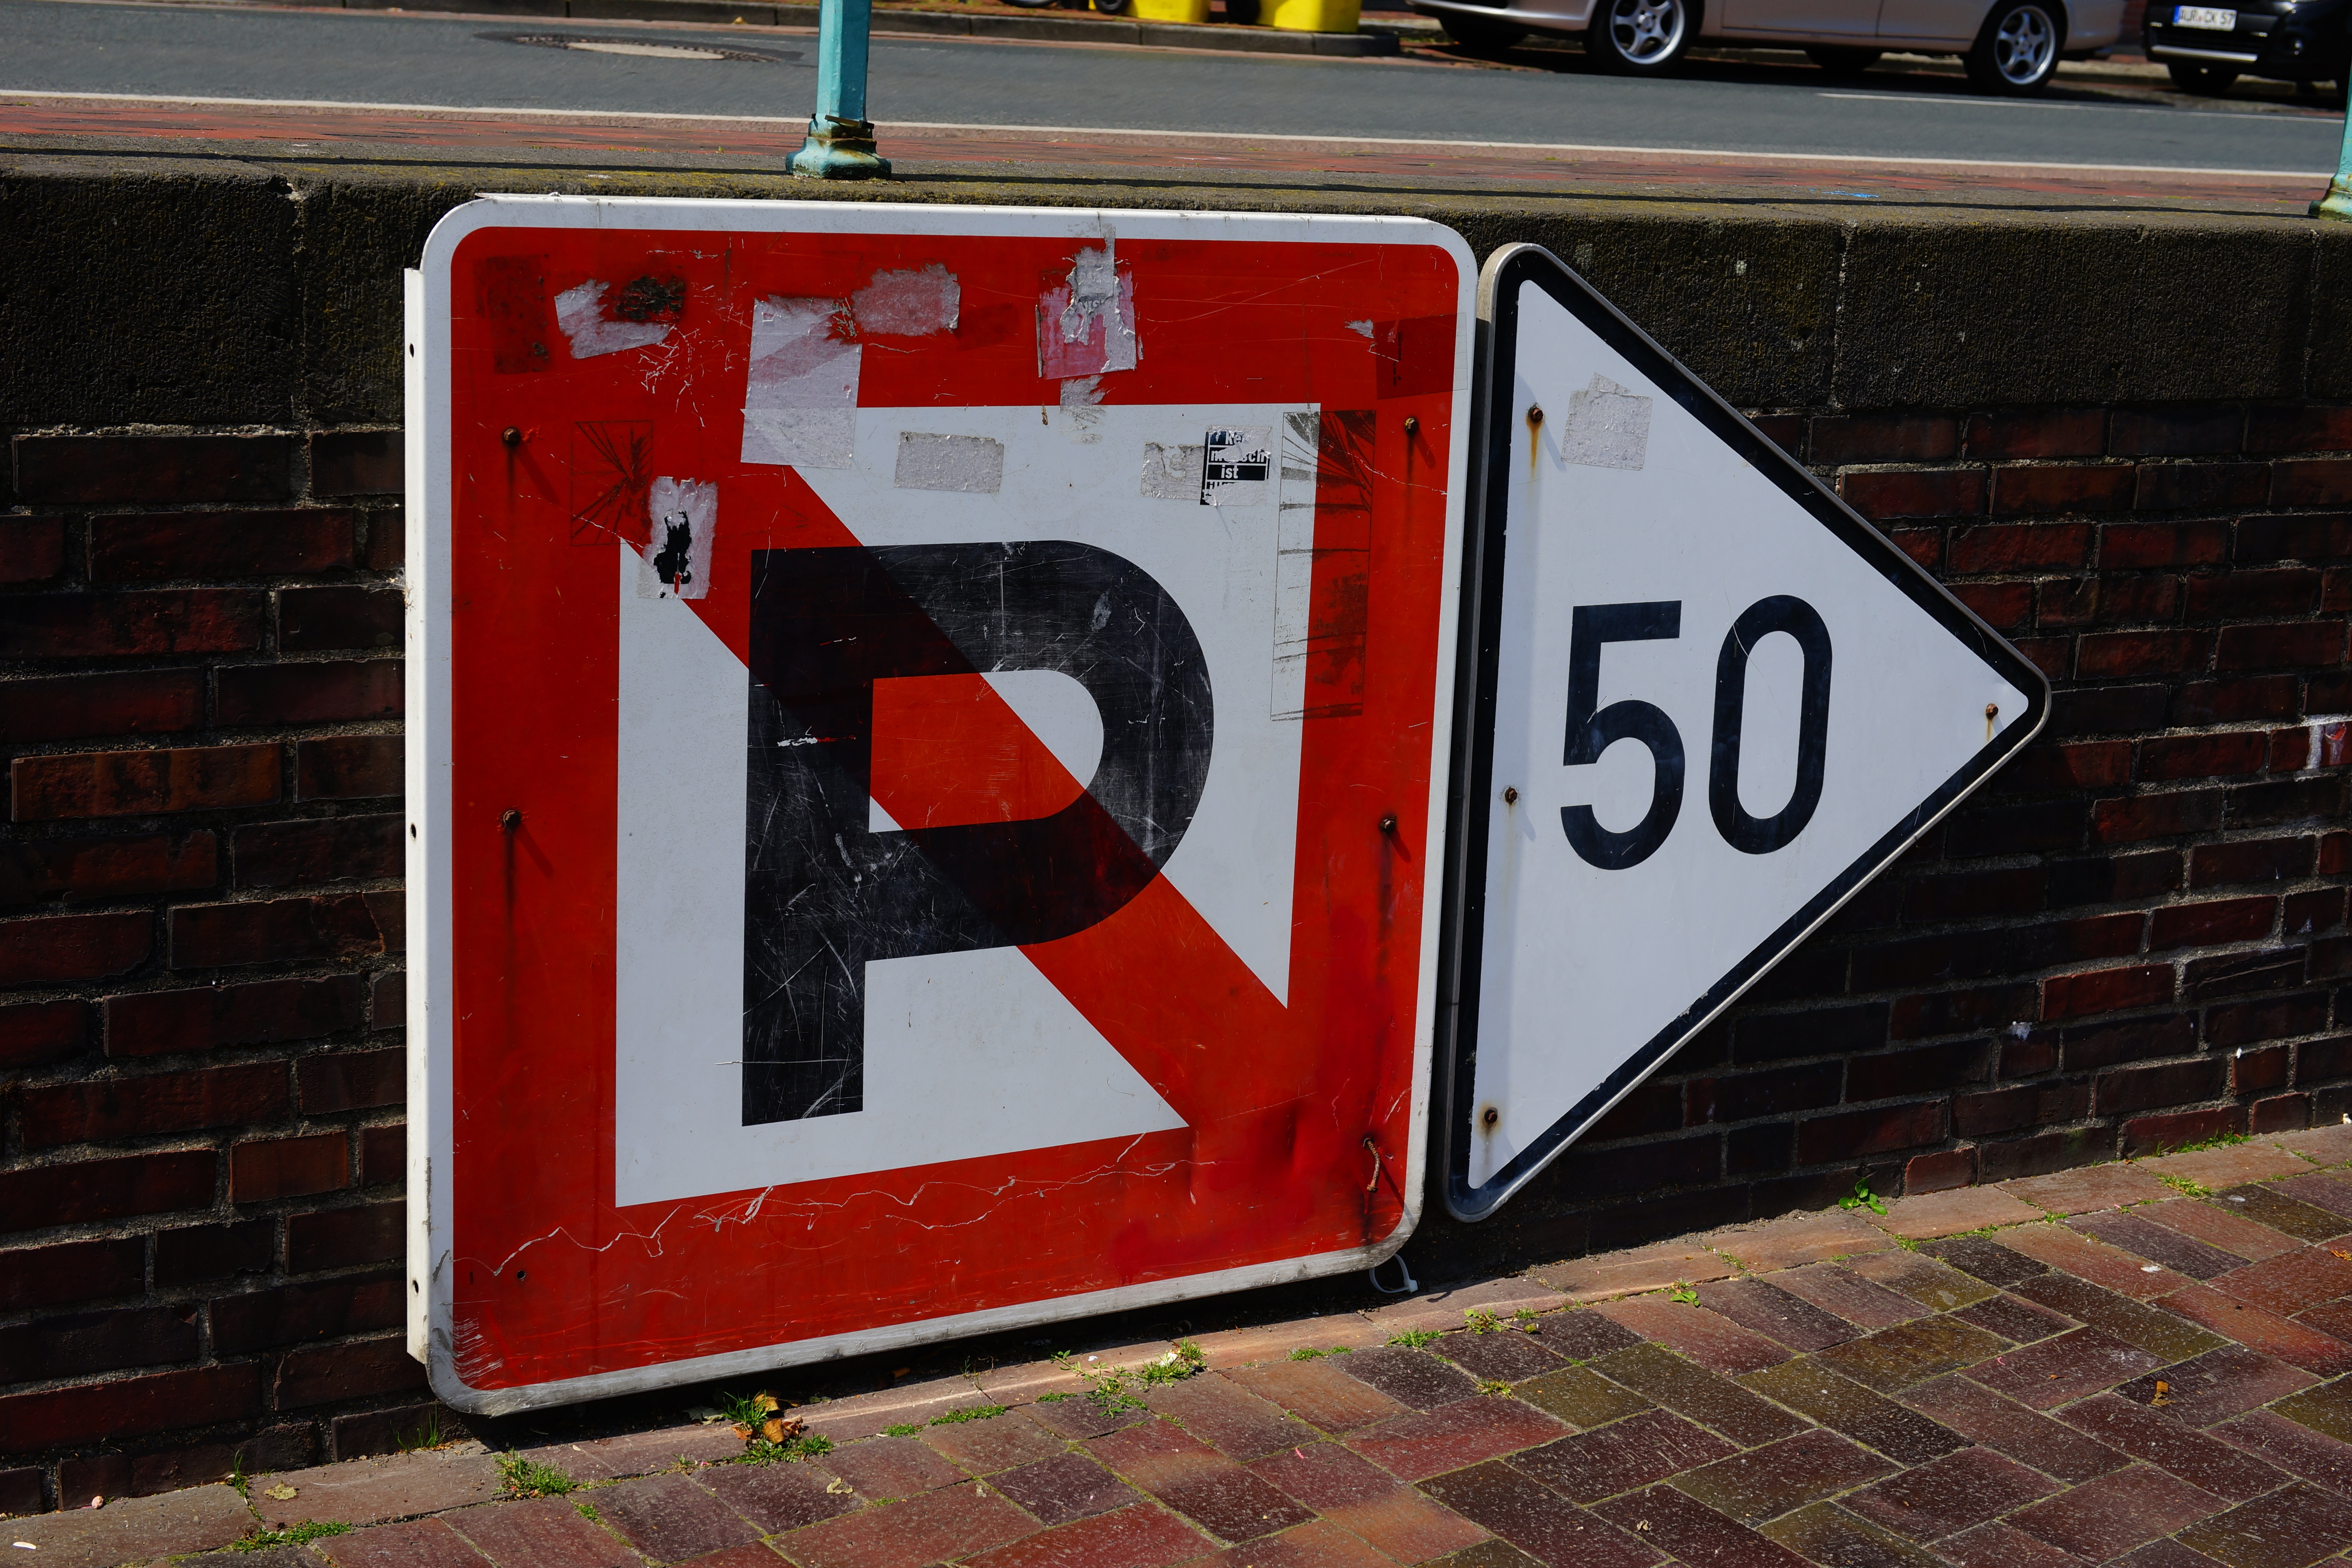
number, city, advertising, sign, red, color, park, signal, street sign, signage, note, road sign, arrangement, art, prohibited, shield, warning, shape, emden, bid, traffic sign, ban, prohibitory, parking prohibited, port area, urban area, display device